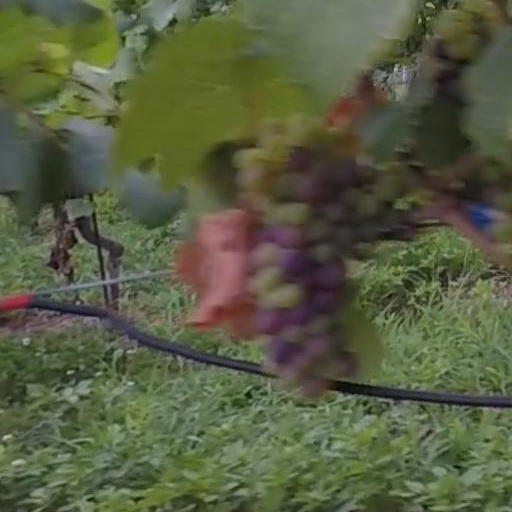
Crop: grape